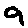
Label: 9